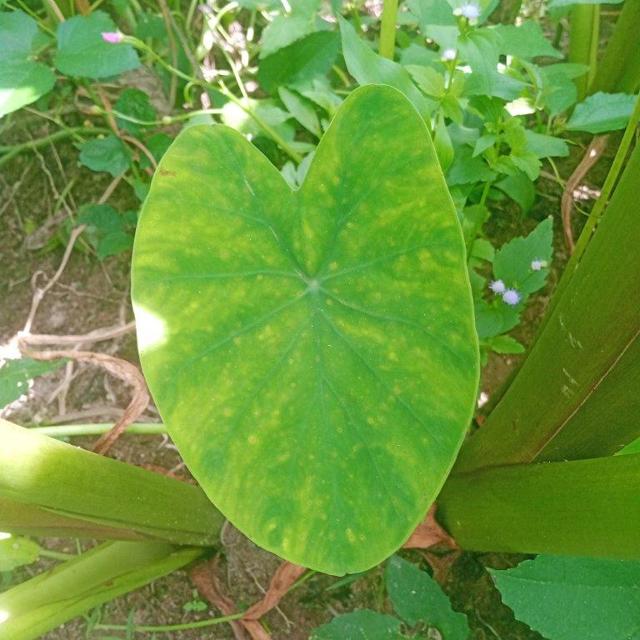
Label: Early_Blight